South Australian Railways Q class

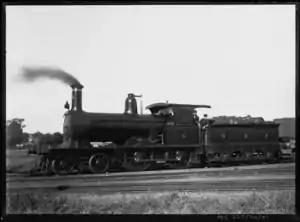
South Australian Railways Q class No. 86

The South Australian Railways Q class were steam locomotives constructed between 1885 and 1892 by Dübs and Company and James Martin & Co for the South Australian Railways (SAR).